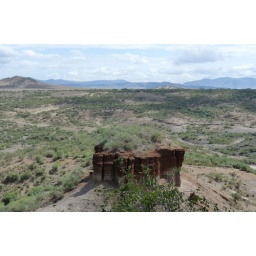
the cradle of mankind - oldupai not olduvai - castle rock in foreground